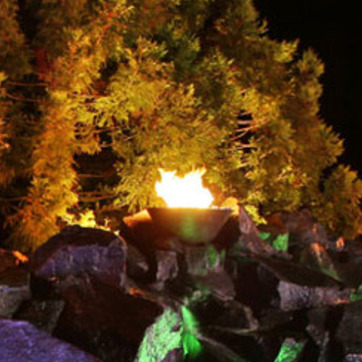
Material: other